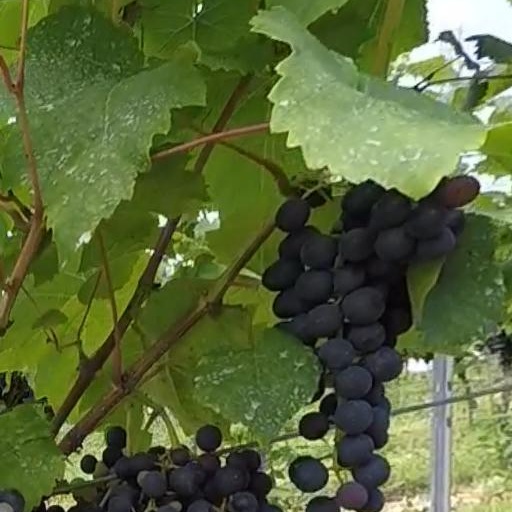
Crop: grape